St Andrew's Church, Barton Bendish

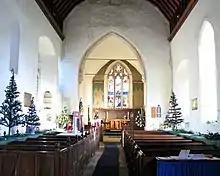
St Andrew's church - view east

The interior walling is mostly in white. The roofing timbers date from the 1868 restoration. The tower arch, now occupied by the organ, is impressively tall and has wave moulding. The north wall lancet windows have deep splays. The chancel arch is undecorated, except that a thinner archivolt is inserted which springs from a pair of polygonal corbels. To the left of the arch, behind the pulpit, is an ornate 15th century statue niche and here also can be seen remnants of the former rood screen staircase. The southern set of pews are from the 1844 restoration, but the north set are dated 1623 and are ornately carved. The font is octagonal, as plain as it could be.